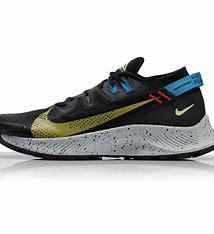
Brand: Nike
Model: Pegasus 2